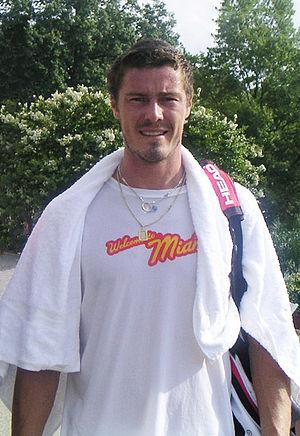
Petros Sampras, dit Pete Sampras, né le 12 août 1971 à Washington aux États-Unis, est un joueur de tennis américain.
Marat Moubinovitch Safin, né le 27 janvier 1980 à Moscou, est un joueur de tennis et homme politique russe.